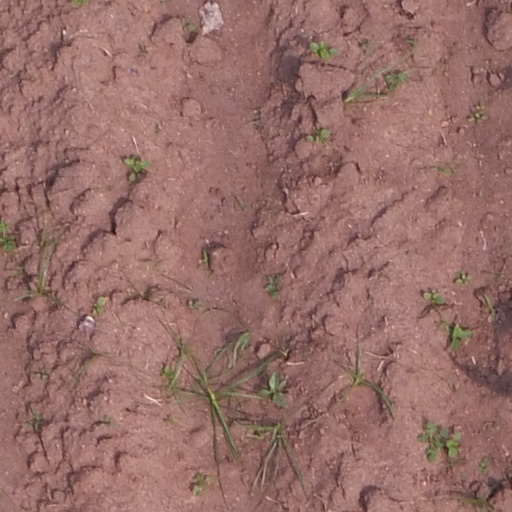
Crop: maize; corn